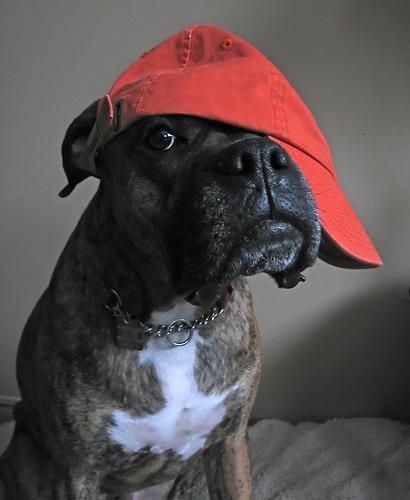
boxer